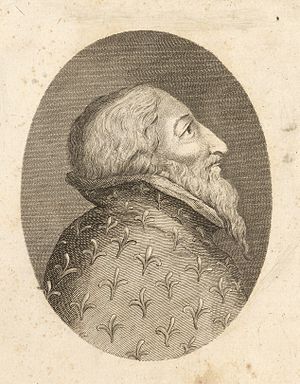
Glyndwroprøret / Det walisiske oprør, 1400–15 / Tripartite Indenture og franskmændenes år
Indgravering fra 1700-tallet af Henry Percy.
Glyndwroprøret, det walisiske oprør eller Den sidste krig for uafhængighed var et walisisk oprør mellem 1400 og 1415 mod det engelske overherredømme. Det blev ledet af Owain Glyndwr. Det var den sidste store manifestation af en walisisk uafhængighedsbevægelse inden Wales blev inkorporeret i England ved Laws in Wales Acts 1535–1542.